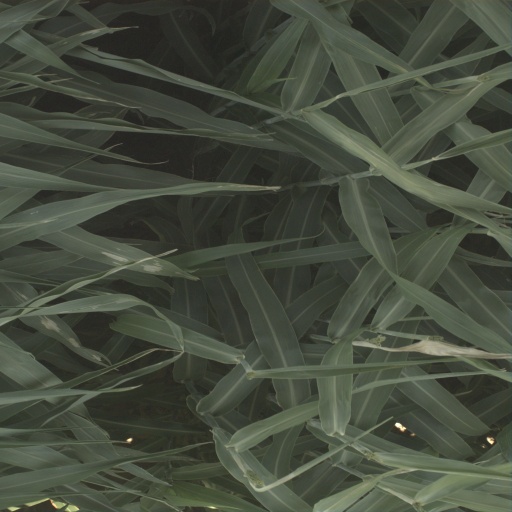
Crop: sorghum